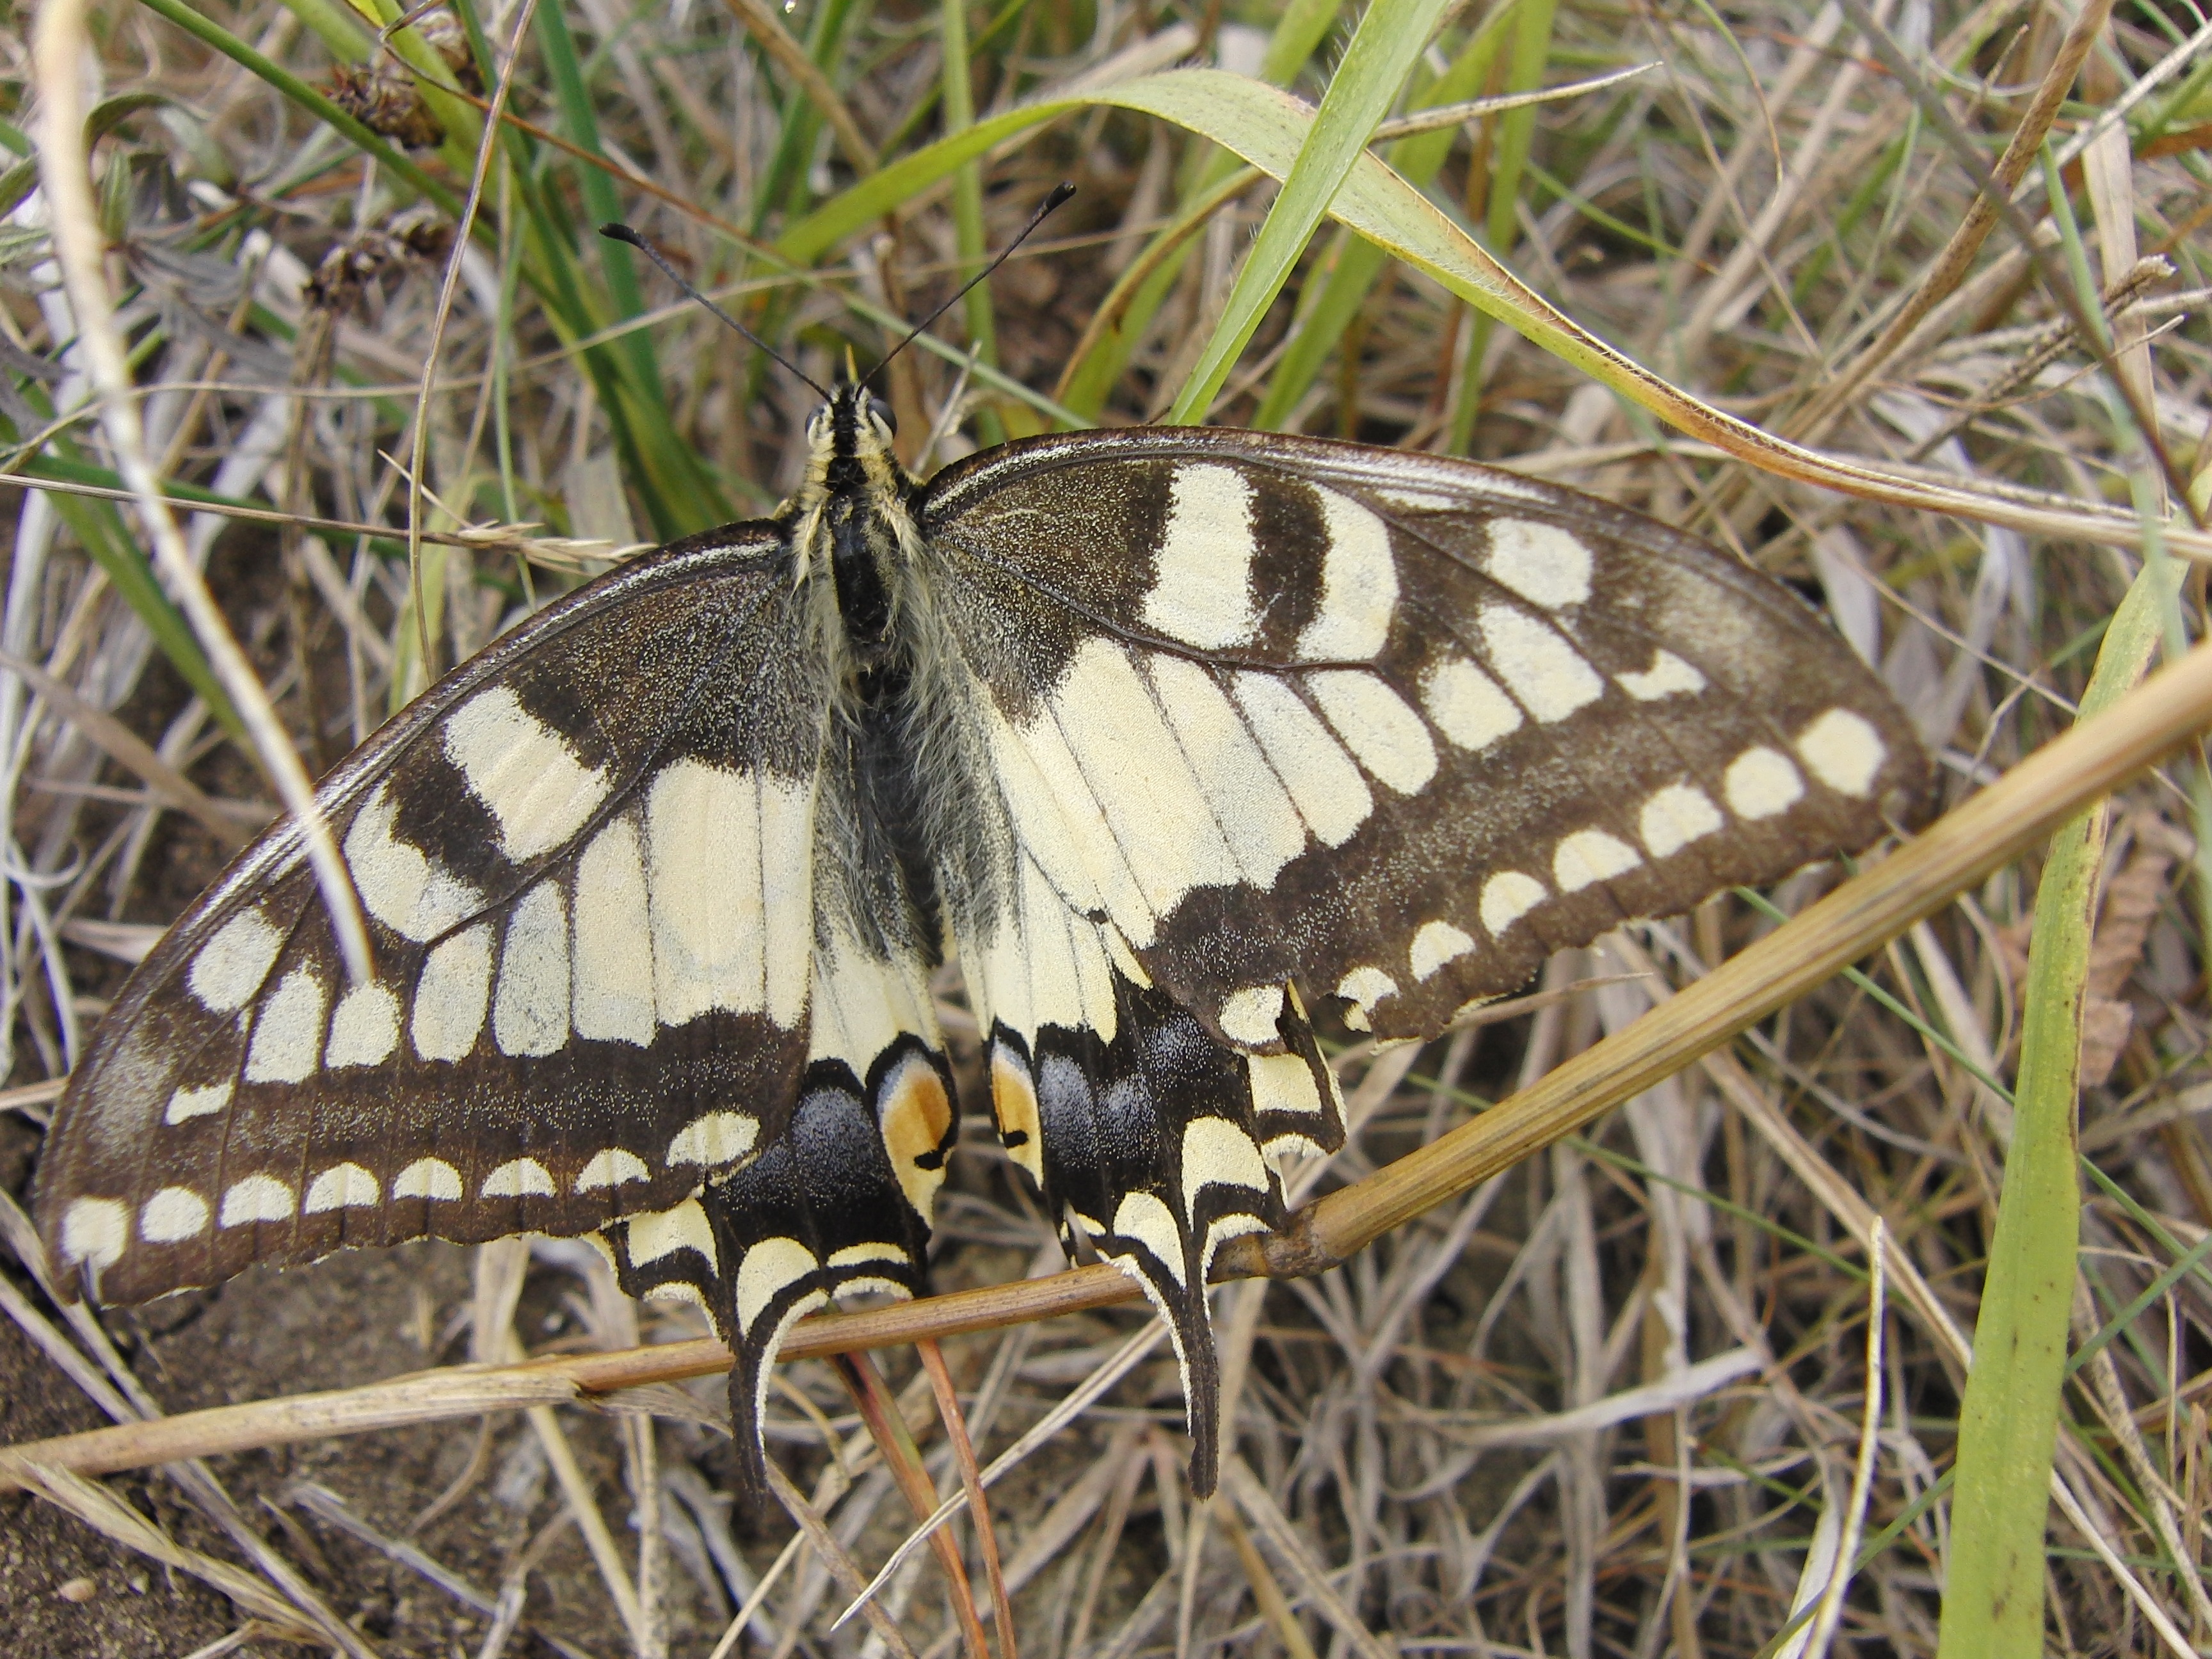
nature, wing, ground, stone, wildlife, insect, butterfly, fauna, invertebrate, stones, transformation, arthropod, peacock butterfly, pollinator, moths and butterflies